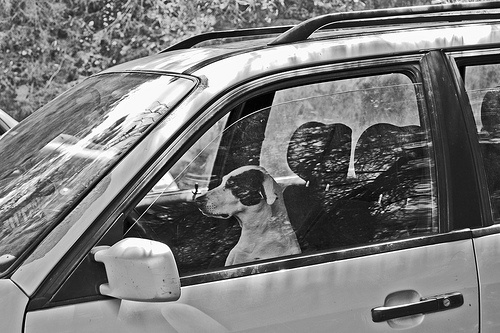
A dog driving   a car down a street.
there is a dog that is sitting in the drivers seat of a car
A dog looking ahead with a stoic look in a car seat.
A dog sitting behind the steering wheel of a vehicle.
A vehicle that has the front window cracked slightly and a dog sitting in the drivers seat.